Queen Saleha of Brunei

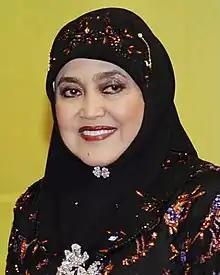
Pengiran Anak Saleha in 2013

Pengiran Anak Saleha (born 7 October 1946) is a member of the royal family as the wife of Sultan Hassanal Bolkiah. She is the daughter of Pengiran Anak Mohamed Alam and Pengiran Anak Besar. After her husband was crowned as the Sultan and Yang Di-Pertuan of Brunei, she succeeded her mother-in-law, Pengiran Anak Damit, as "Raja Isteri" (queen consort). She is the mother of Crown Prince Al-Muhtadee Billah.